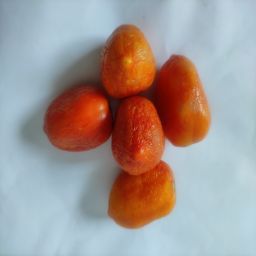
Crop: Tomato
Quality: Old